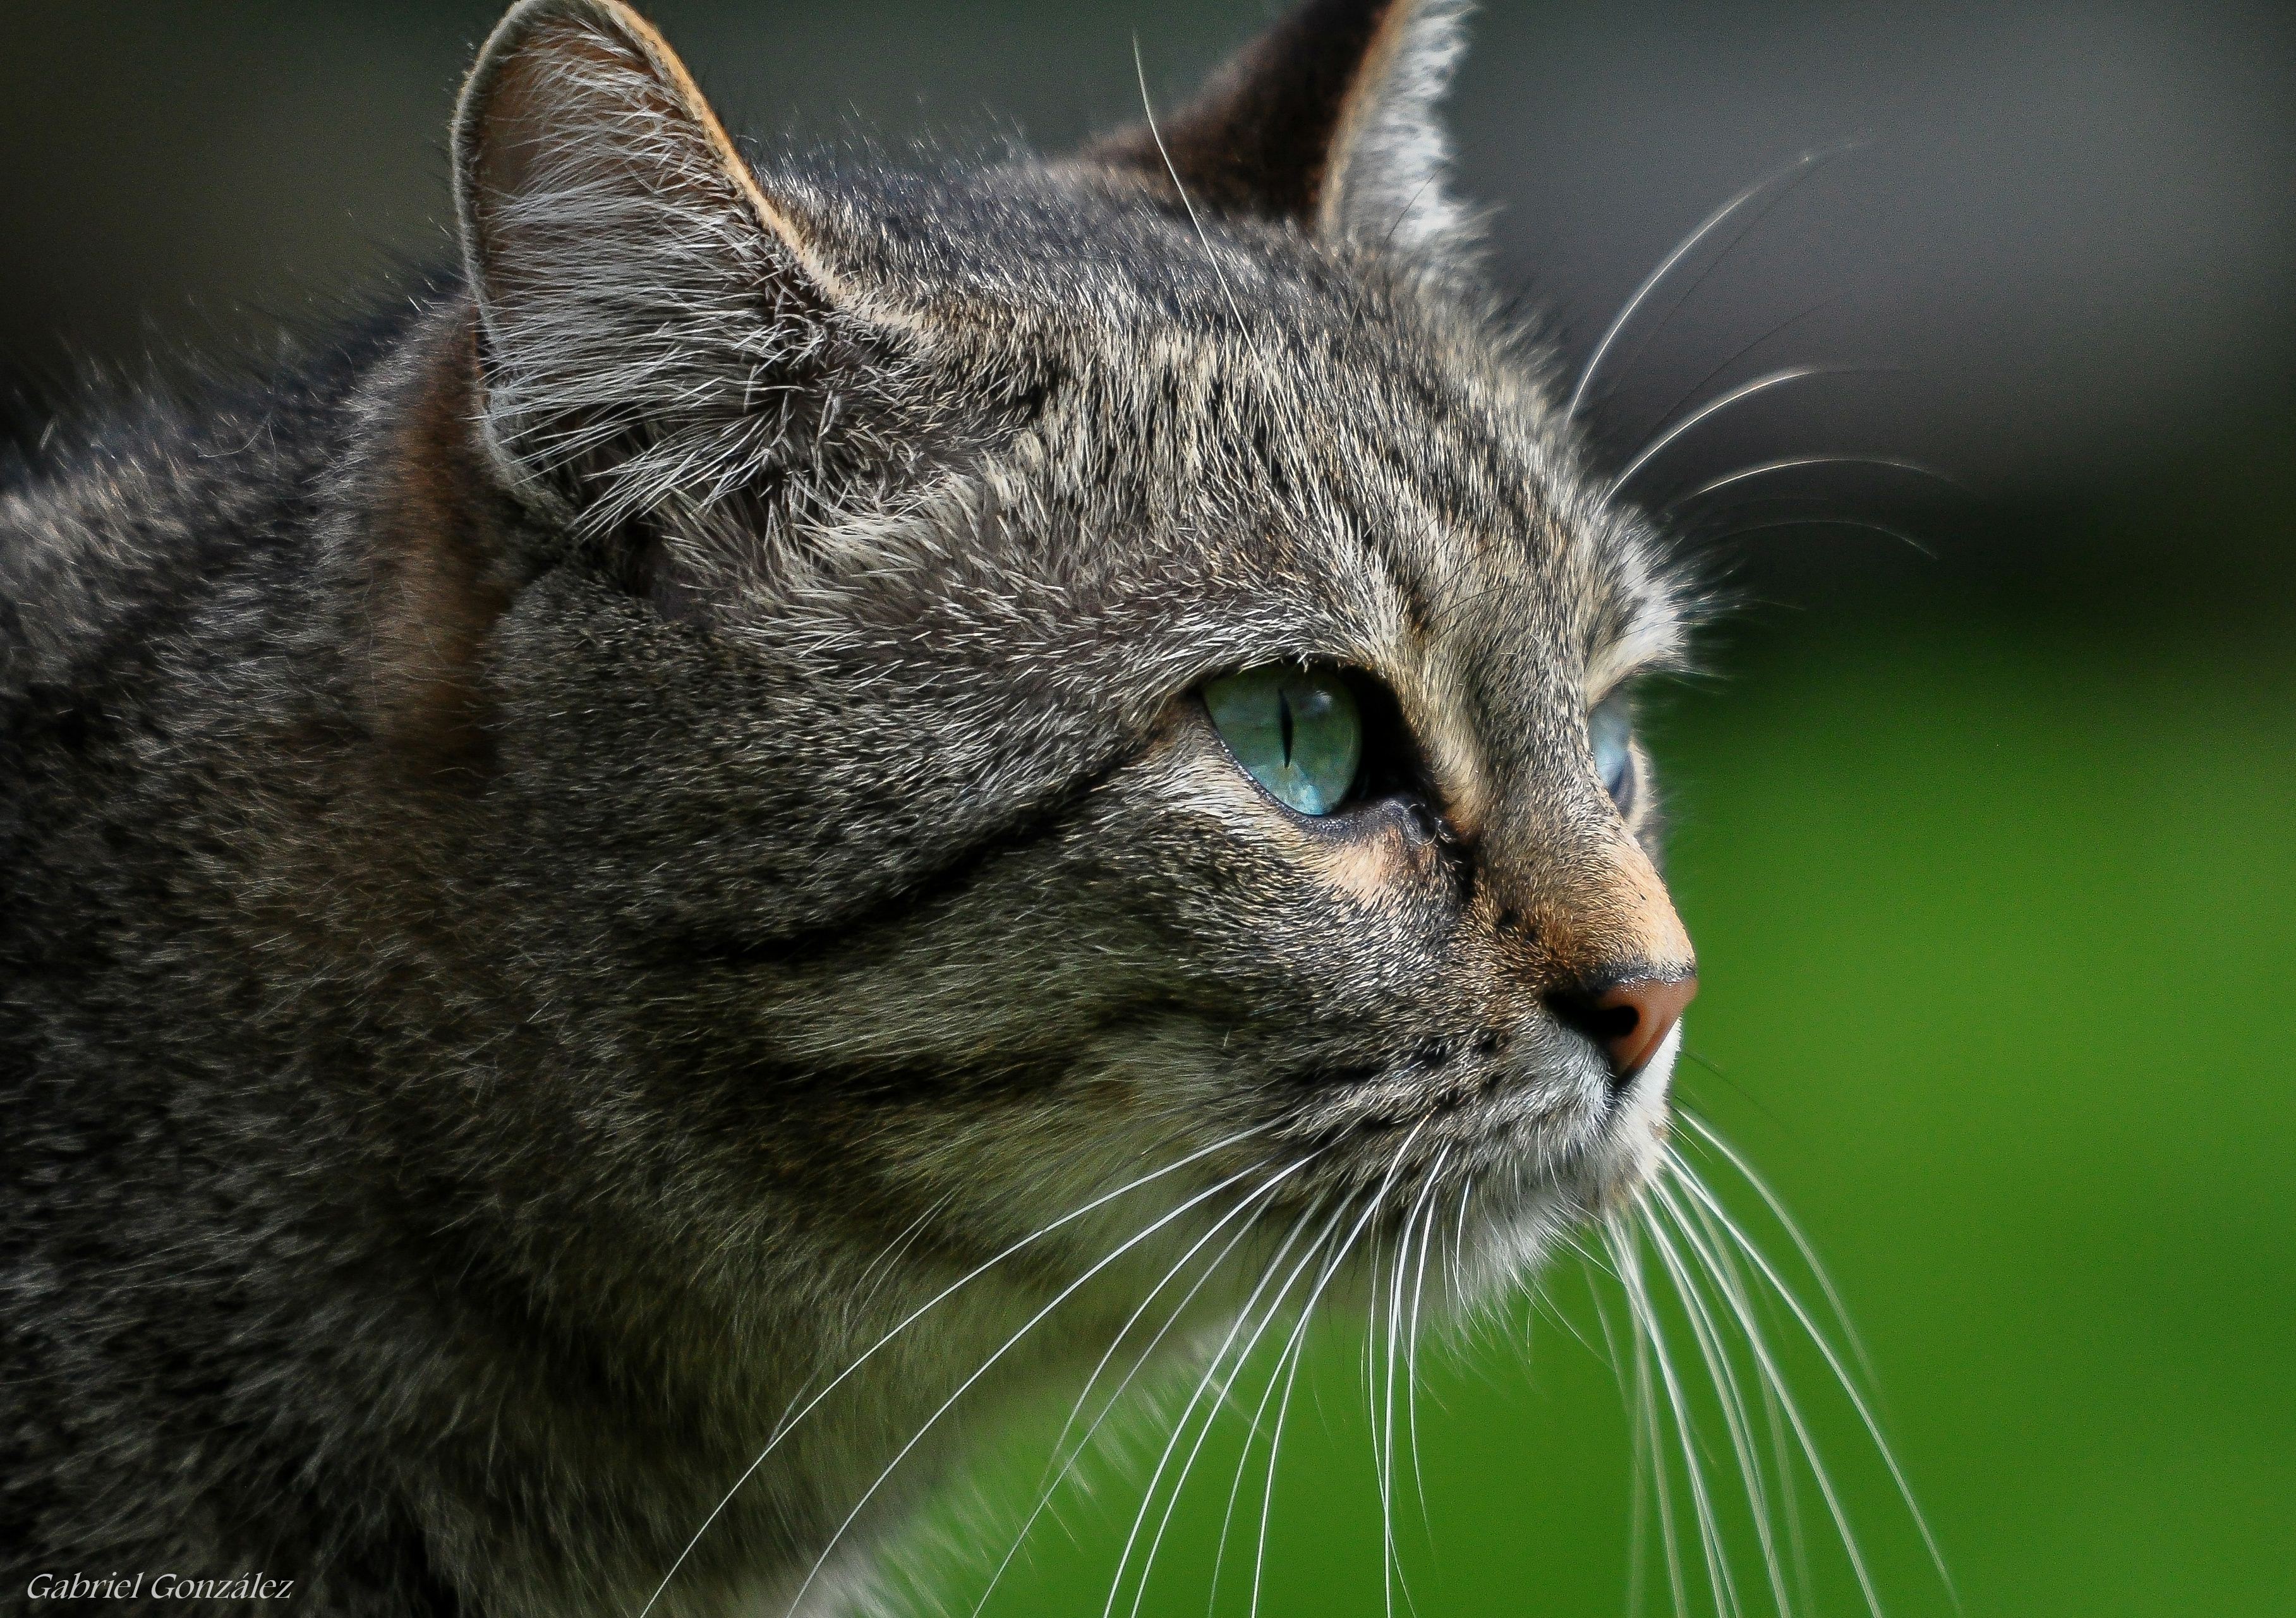
grass, wildlife, cat, mammal, fauna, close up, cats, nose, whiskers, snout, animals, vertebrate, gatos, nikond90, ggl1, gaby1, animales, 50500, sigma50500, gphoto, xelodegalicia, macro photography, gabrielcoru a, tabby cat, european shorthair, wild cat, small to medium sized cats, cat like mammal, carnivoran, nebelung, domestic short haired cat, rusty spotted cat